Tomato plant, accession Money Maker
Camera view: bottom (45 deg); turntable rotation: 150 degrees
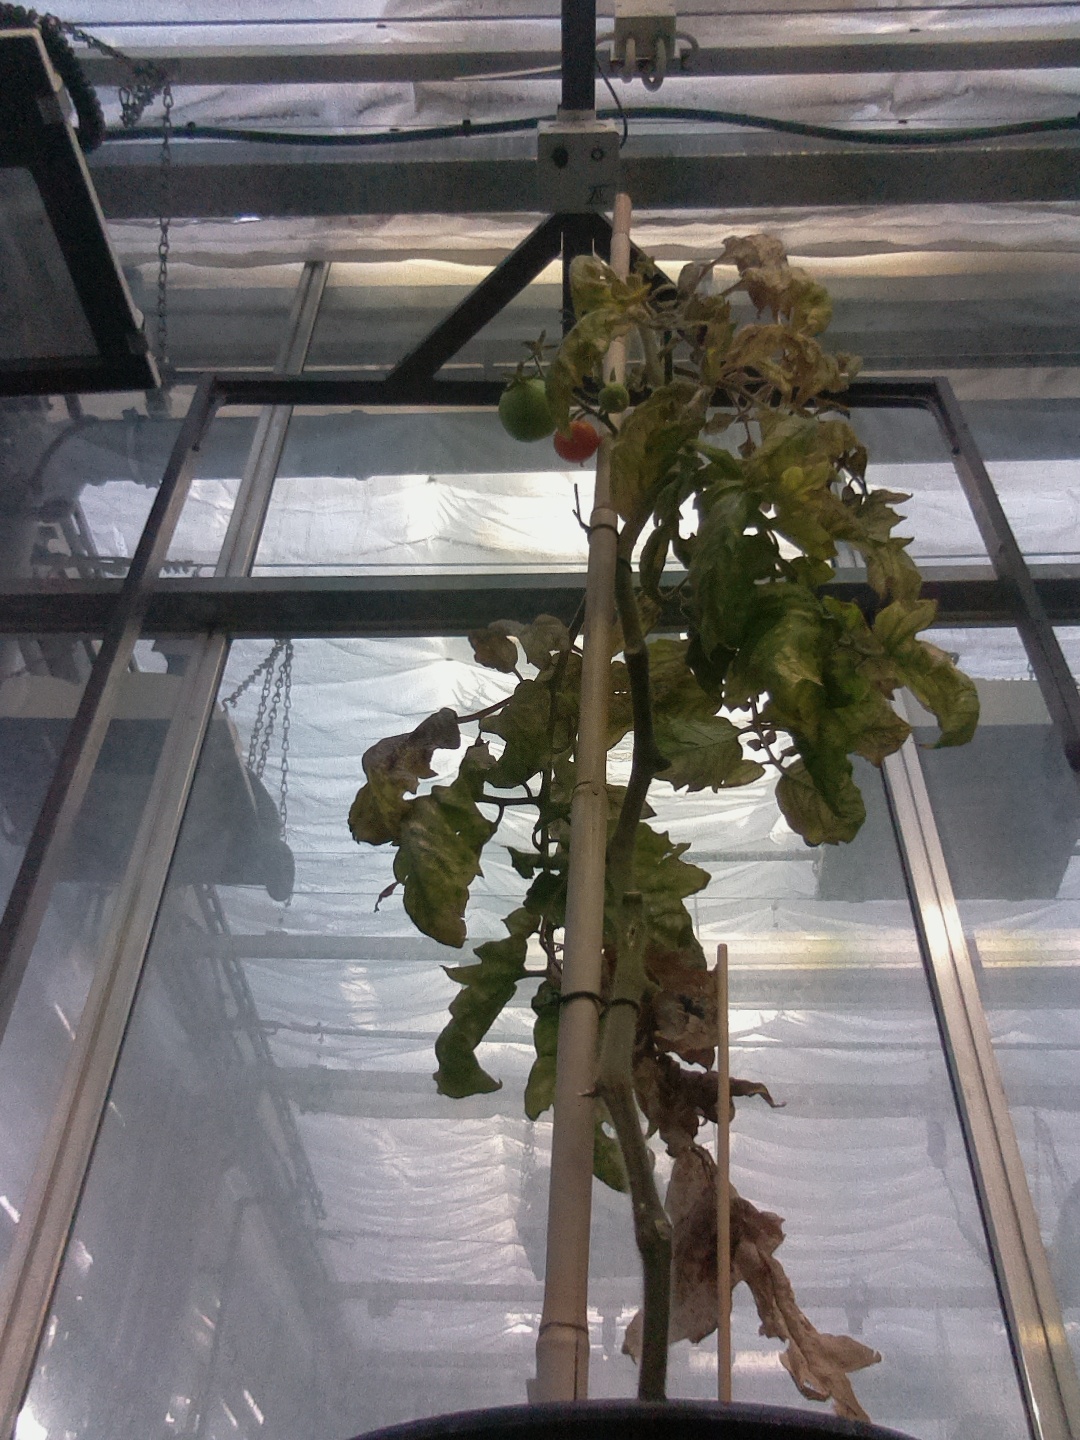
BBCH growth stage 84: 40%-50% of fruits show typical fully ripe color